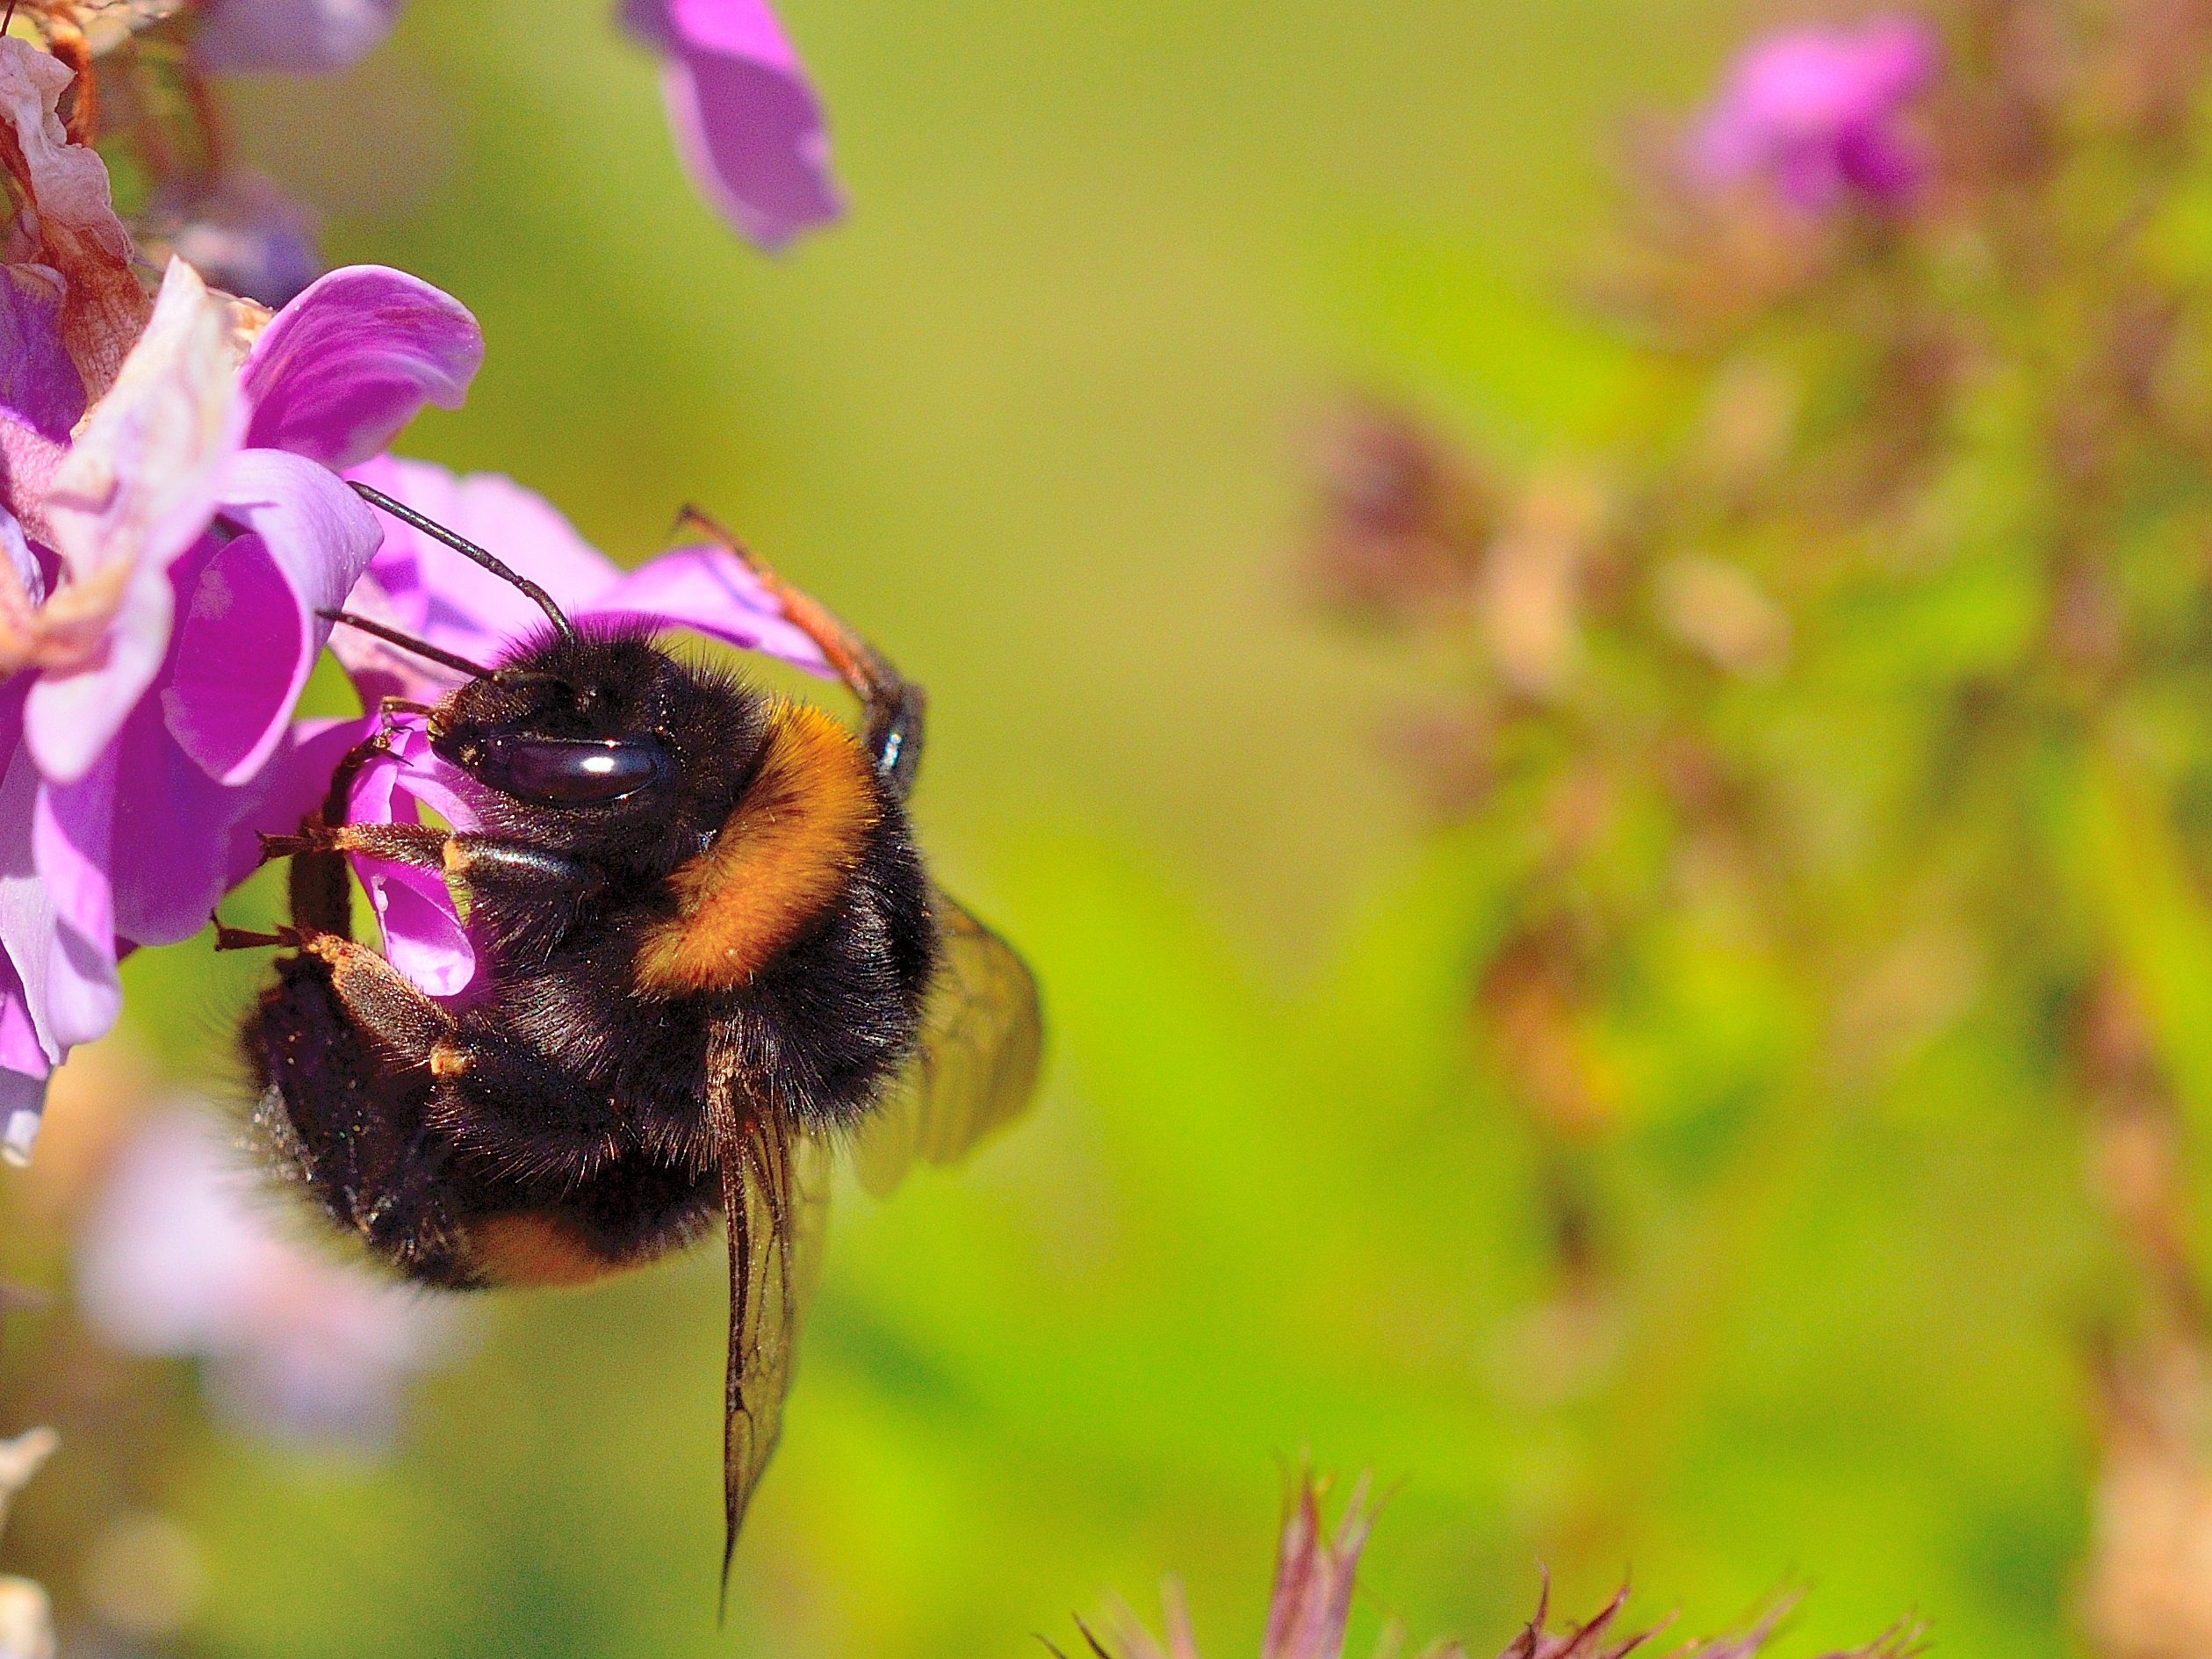
blossom, plant, photography, meadow, flower, petal, bloom, animal, wildlife, pollen, insect, flora, fauna, invertebrate, wildflower, close up, bee, bumblebee, hummel, nectar, bombus, macro photography, honey bee, pollinator, membrane winged insect